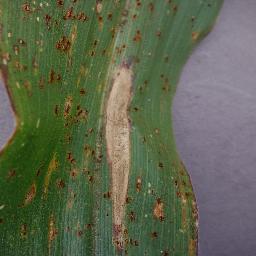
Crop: corn
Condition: (maize)_northern_blight